Chas McFarland

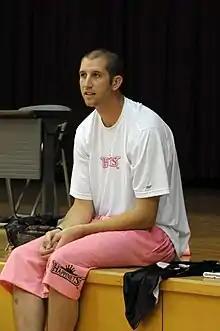
McFarland at Kotooka General Gymnasium

Chas William McFarland (born November 1, 1986) is an American former professional basketball player for the Akita Northern Happinets of the Japanese bj league. The 7-footer was the tallest Happinets player and took over the "air supremacy". He was kicked in head by Niigata forward and broke his nose in March 2014.